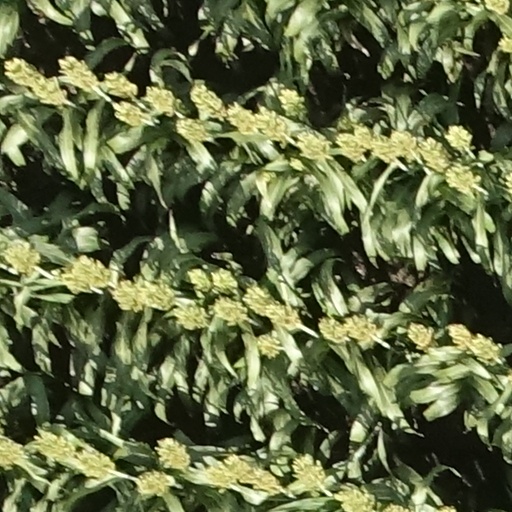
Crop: sorghum